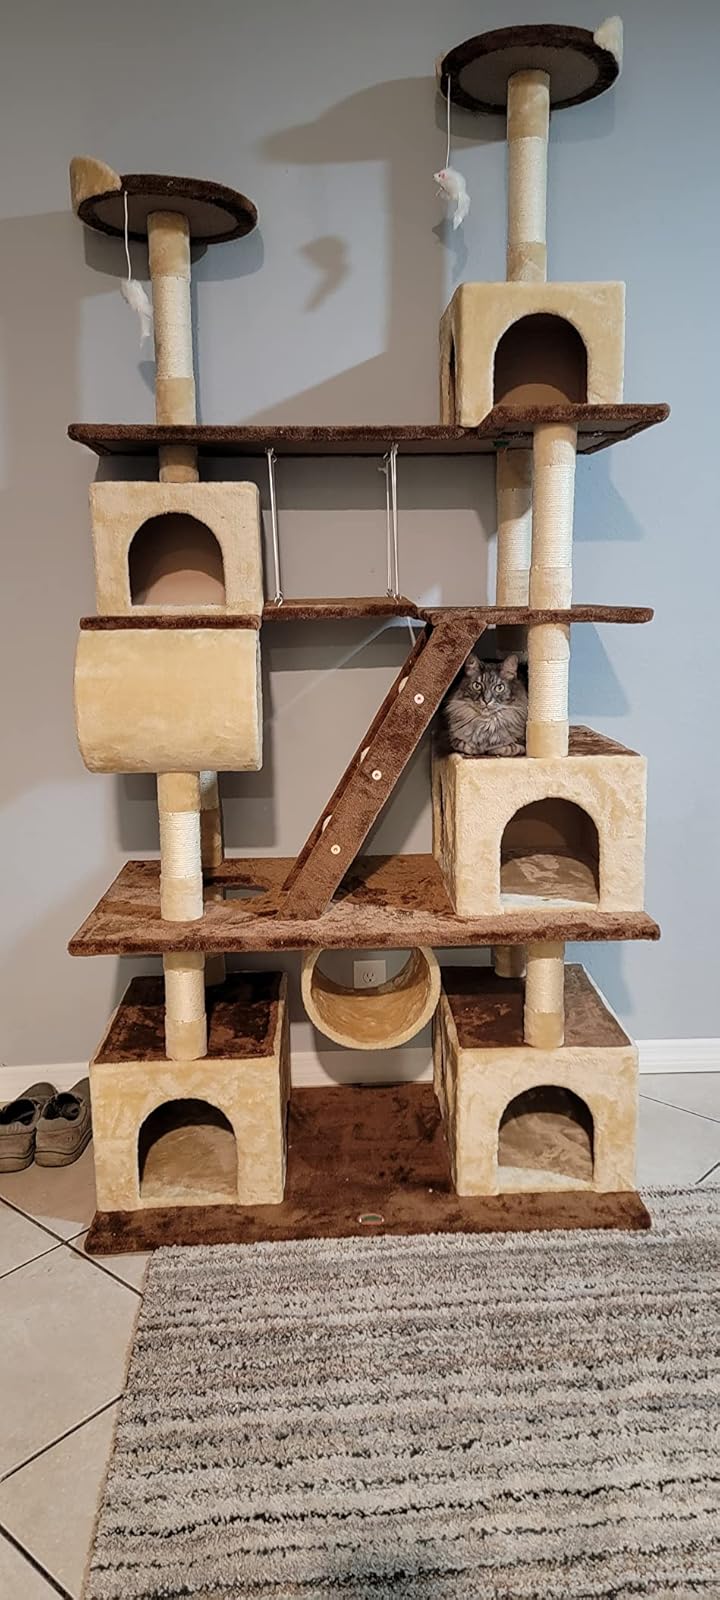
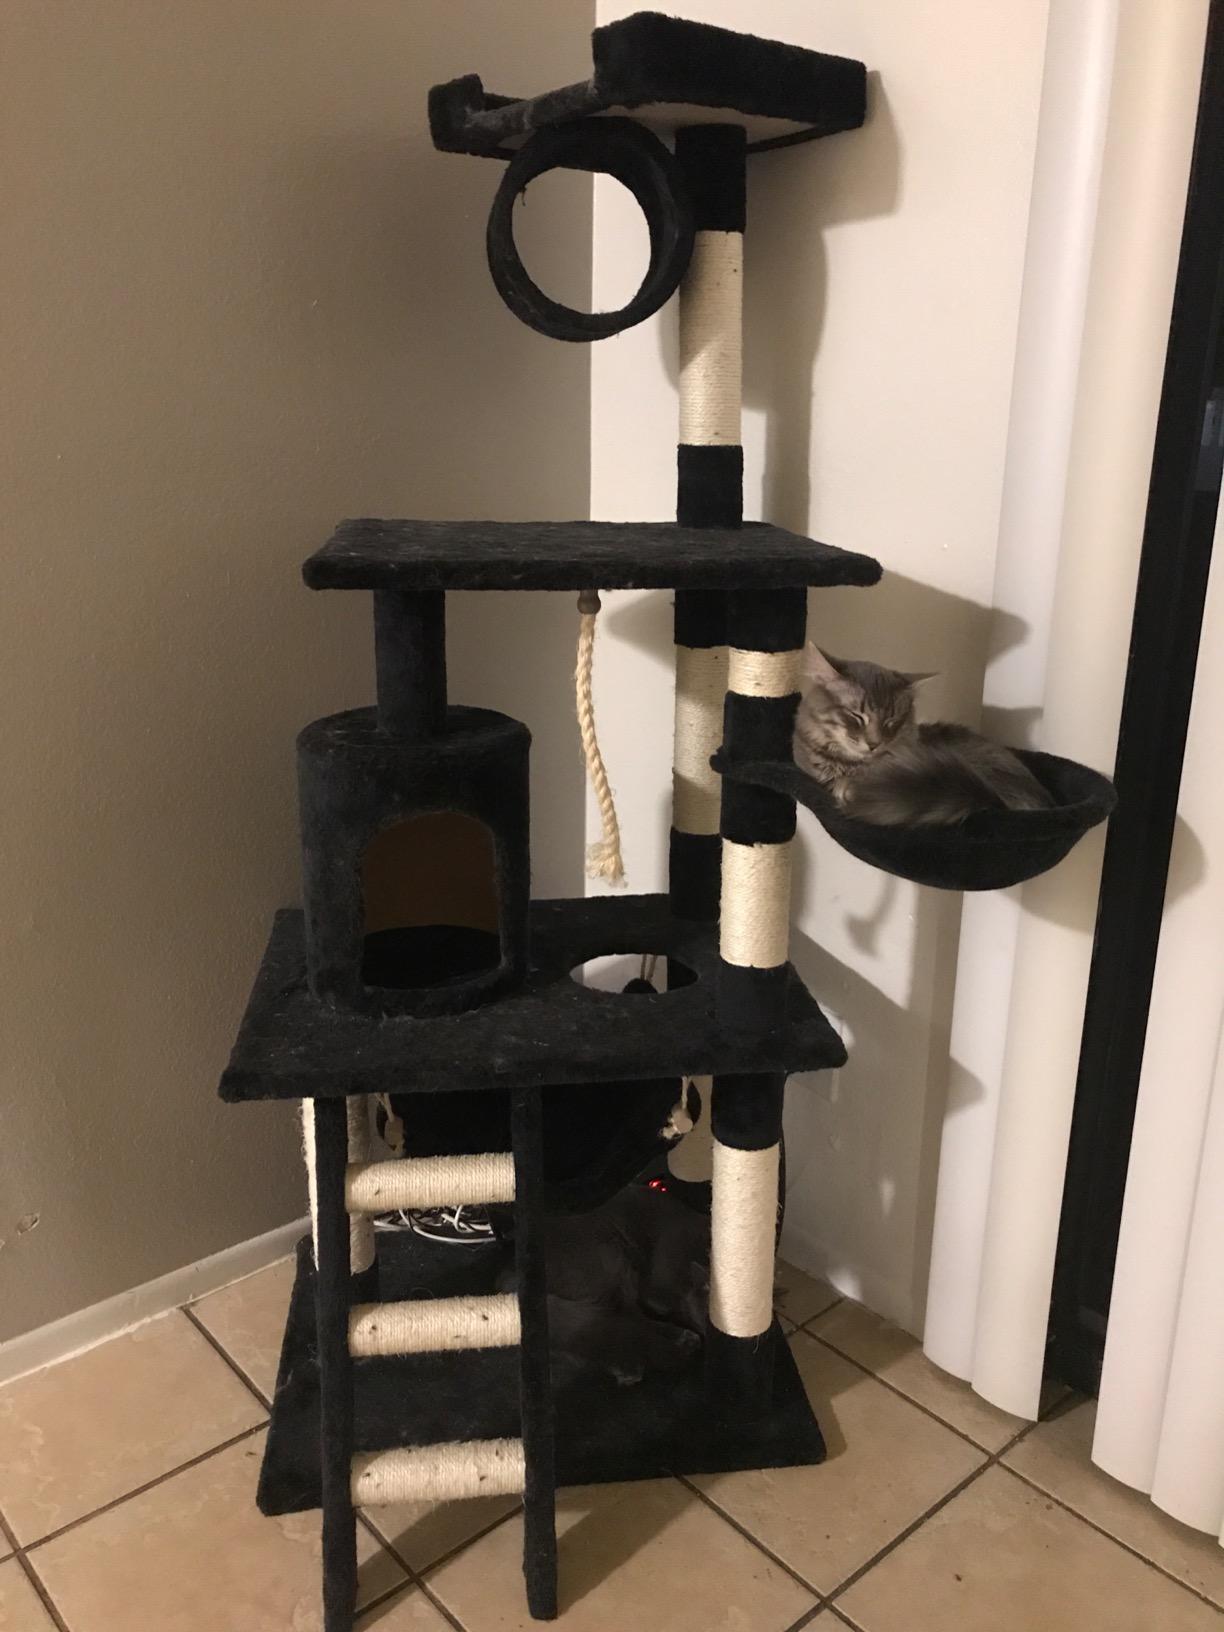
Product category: items_cat tree
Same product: no